Cain and His Race Cursed By God

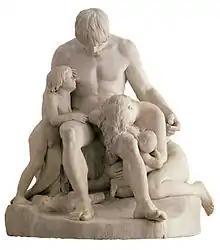
"Cain and His Race Cursed By God" (1833-1839) by Antoine Étex

Cain and His Race Cursed By God (French:) is an 1833-1839 marble sculpture by Antoine Étex. It was produced after an initial version in plaster which was made in Rome between 1831 and 1832, now in the Saint-Louis Chapel at the Pitié-Salpêtrière Hospital. It was inspired by the Biblical story of Cain's murder of Abel. It was first exhibited as a plaster version at the Paris Salon of 1833, where it proved very successful and put him at the forefront of the 1830s generation of Romantic sculptors. The marble version was finished in 1839 and is now in the Museum of Fine Arts of Lyon.